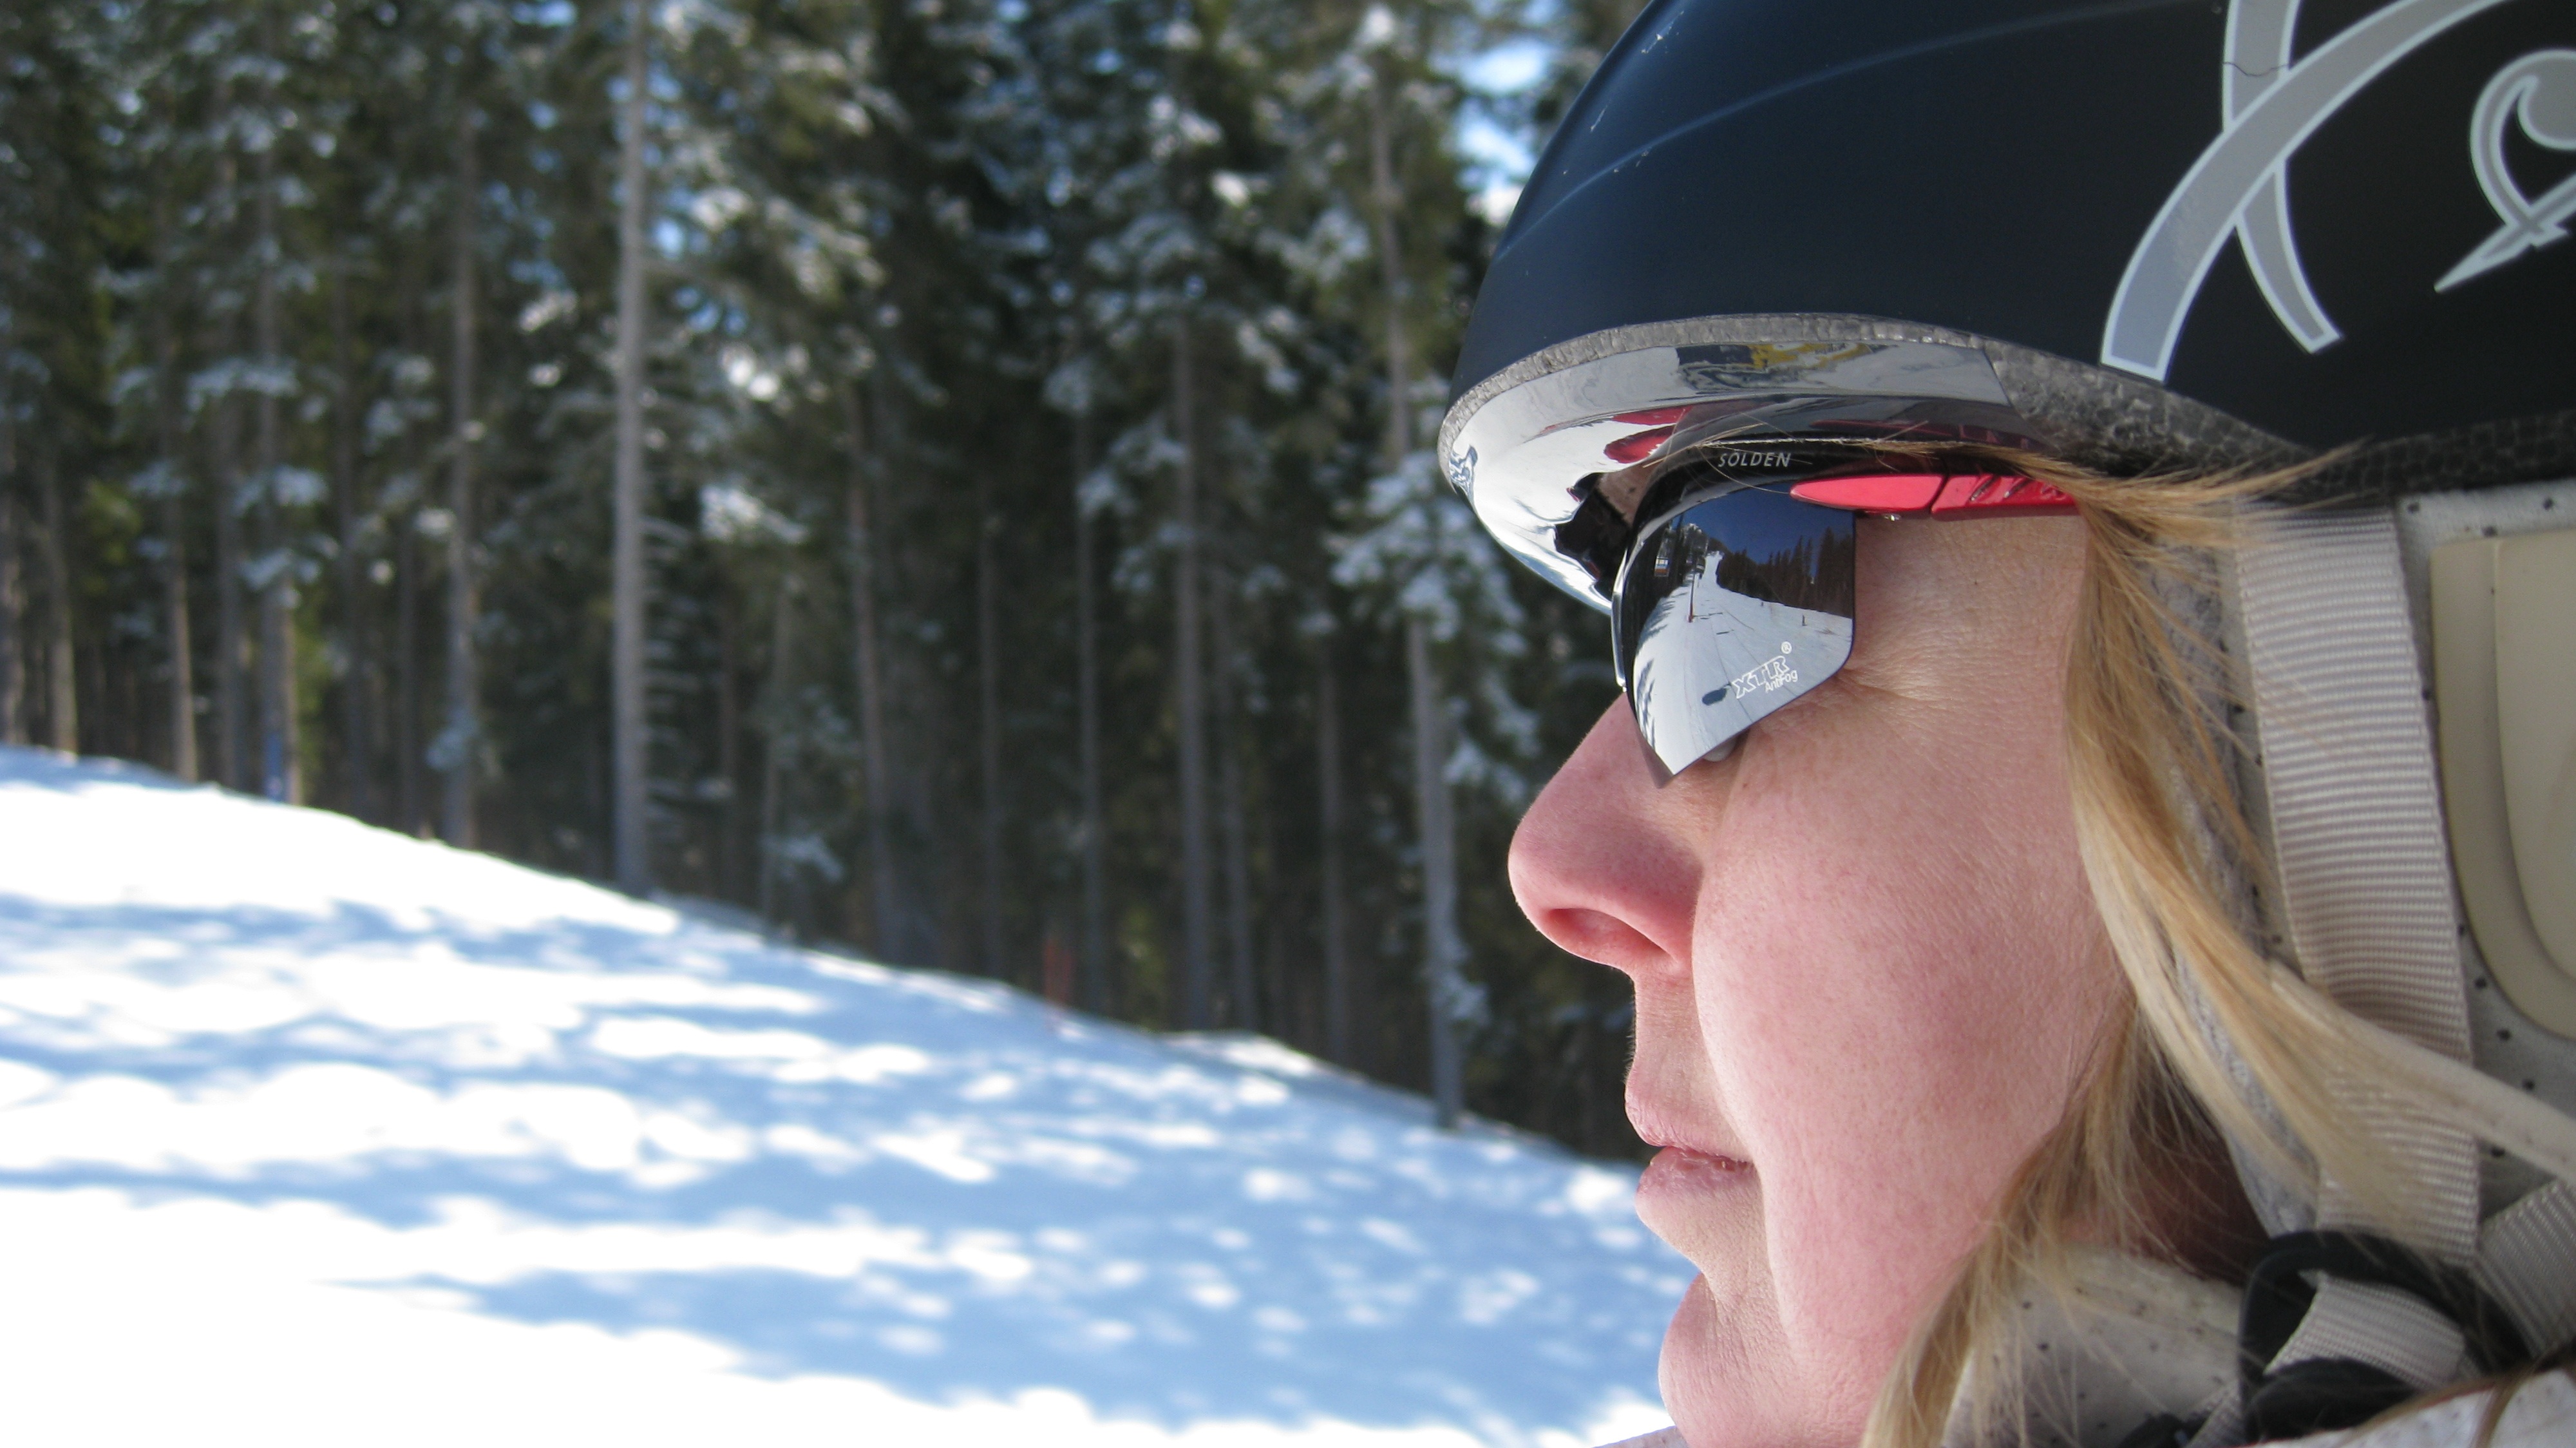
snow, winter, woman, sport, profile, portrait, spring, weather, alpine, clothing, skiing, leisure, security, season, face, nose, sporty, departure, sunglasses, goggles, runway, footwear, helm, skier, mirroring, winter sports, skiers, ski run, backcountry skiiing, ski helmet